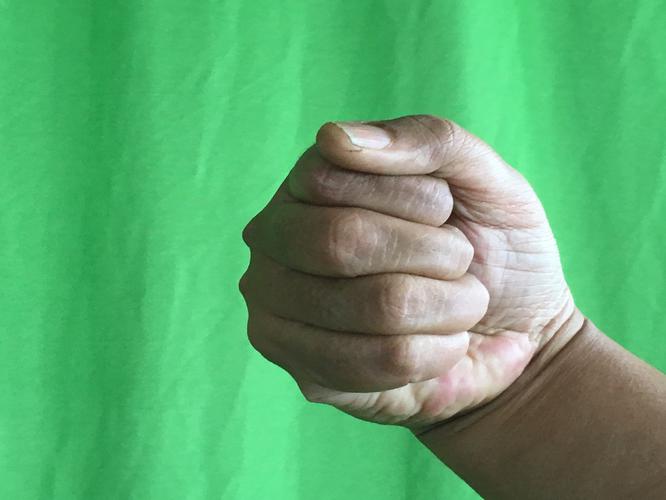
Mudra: Mushti
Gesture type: single_hand